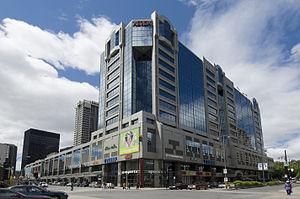
Alexis Nihon est un complexe urbain d'une superficie de plus de 2,4 millions de pieds carrés, à l'ouest du centre-ville de Montréal. 38 000 visiteurs, travailleurs et étudiants y affluent quotidiennement. Depuis mars 2012, Alexis Nihon est détenue par le Fonds de placement immobilier Cominar.